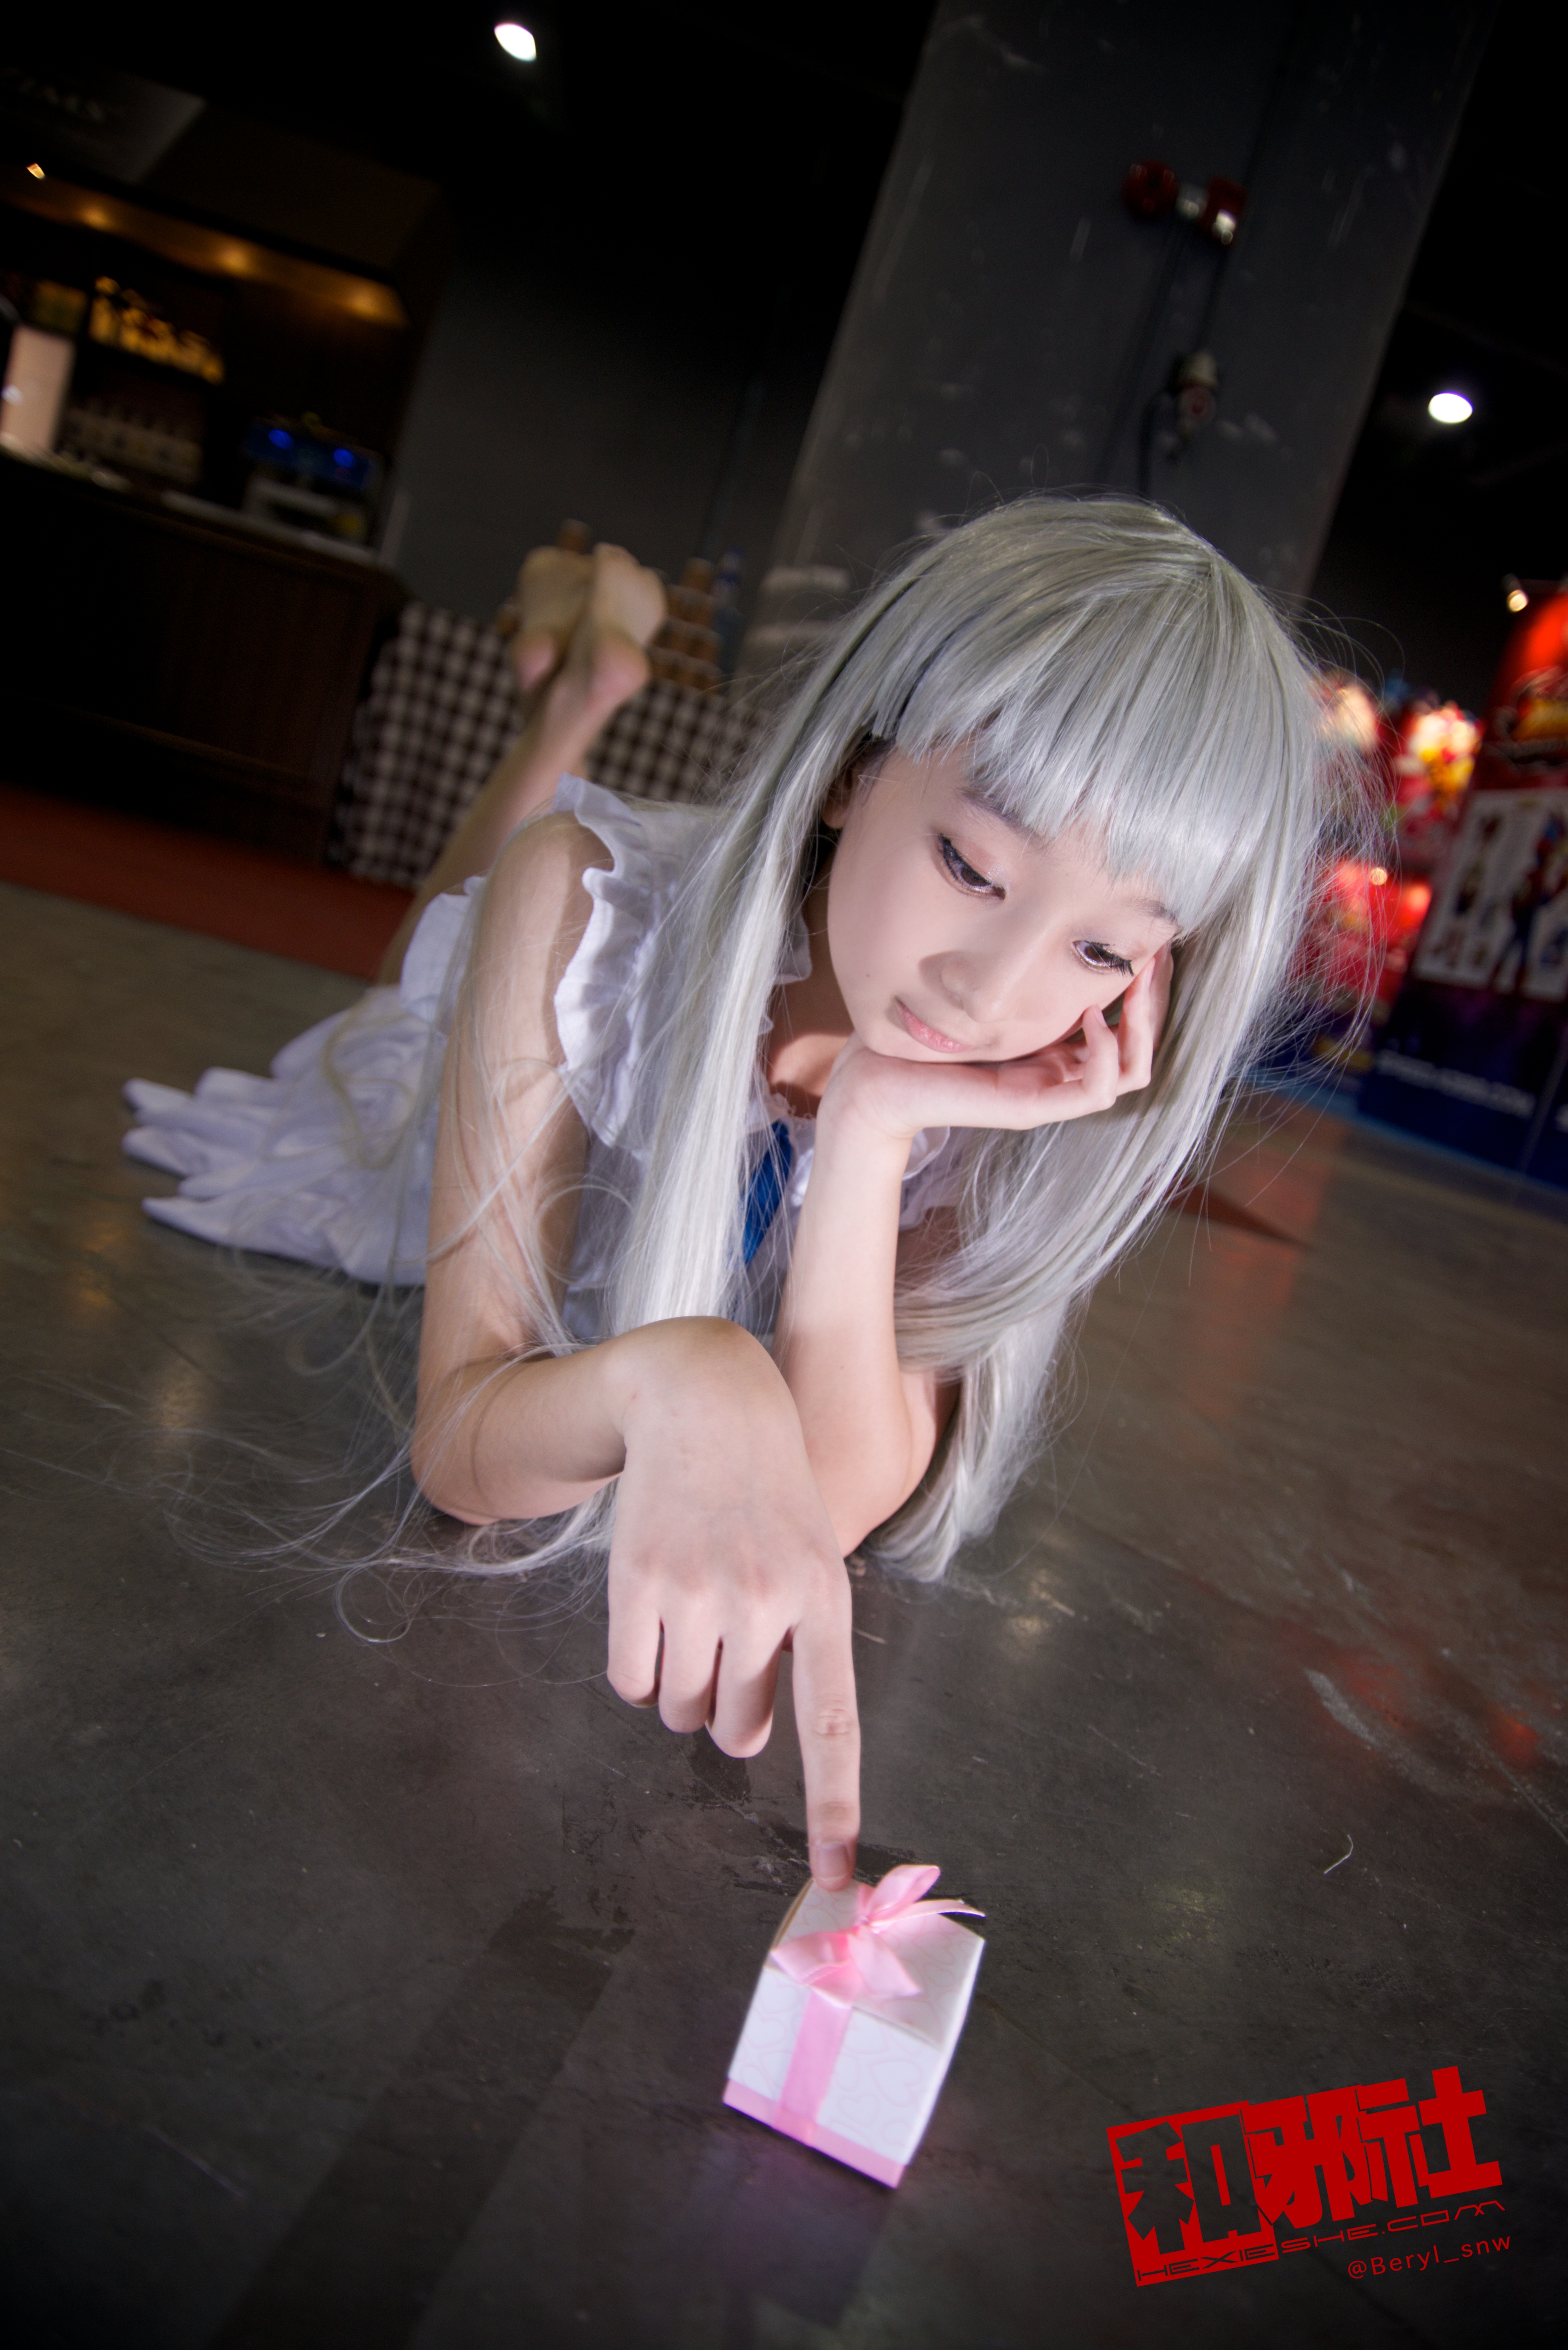
girl, cute, clothing, lady, cosplay, girls, canton, costume, china, anime, comic, comiccon, guangzhou, acg, cos